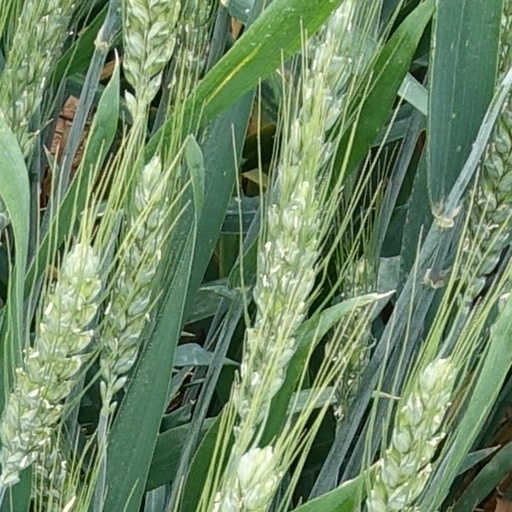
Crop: wheat